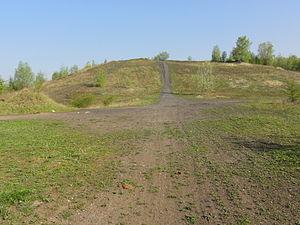
La Fosse Schneider de la Compagnie des mines de Douchy était un charbonnage constitué d'un seul puits situé à Lourches, Nord, Nord-Pas-de-Calais, France.
La fosse Schneider ou Paul Schneider ou nᵒ 5 de la Compagnie des mines de Douchy est un ancien charbonnage du Bassin minier du Nord-Pas-de-Calais, situé à Lourches. Elle ouvre tout d'abord en 1937 sous le nom de fosse Sainte-Barbe, mais elle est abandonnée à l'extraction avant 1886. Un terril est édifié au nord-est du carreau de fosse, et des cités à l'ouest. C'est alors qu'en 1900, le carreau de fosse est repris, et un puits Paul Schneider est entrepris à 110 mètres au sud du puits Sainte-Barbe. La nouvelle fosse est productive en 1907, elle concentre très vite la production des fosses du secteur. Bombardée pendant la Première Guerre mondiale, elle est reconstruite après-guerre. Elle concentre l'exploitation de la fosse La Naville en 1936 et celle de la fosse de Rœulx de la Compagnie des mines d'Anzin en 1939.
Dans le bassin minier du Nord-Pas-de-Calais, 339 terrils sont recensés. En 1969, les Houillères leur ont attribué un numéro individuel, pour les référencer, et les exploiter. Ils sont numérotés d'ouest en est, du nᵒ 1 au 202. Une liste complémentaire a été créée dans les années 1970. Les sites y sont numérotés de 203 à 260, sans logique spécifique, chaque numéro ayant été attribué en fonction des sites susceptibles d'être exploités. Certains sites étant composés de plusieurs terrils annexes ou satellites, une lettre suit le numéro.